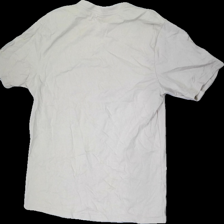
View: back
Type: T-shirt
Category: Men
Brand: Lager 157
Colors: Beige
Material: 100% Cotton
Cut: C-collar, Loose
Size: L
Season: All
Stains: Minor
Price range: <50
Recommended usage: Recycle
Description: Beige t-shirt